Northern Rivers

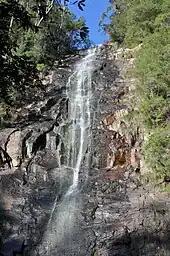
Protestors Falls in Nightcap National Park, 2013

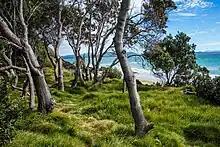
Coastal vegetation at Byron Bay, 2016

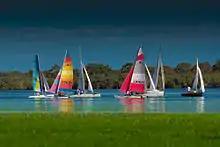
Boats on the Richmond River at Ballina

The region as a whole includes a significant component of New South Wales' state forests and national parks, and tourism is important in the north of the region in particular, especially in Tweed Heads, which is effectively a southern extension of the Gold Coast, and Byron Bay, which has developed a reputation as both a centre for relaxation and "alternative" health practices such as yoga, and at certain times of the year, a convenient out-of-town recreation area for partygoers from the major urban centres of south-east Queensland. The village of Nimbin, in the Lismore area, also attracts tourists interested in its reputation for environmental and alternative living initiatives such as permaculture, sustainability, and self-sufficiency, as well as its often-cited counterculture which includes lobbying for the decriminalisation of recreational and medicinal cannabis, as evidenced by its annual MardiGrass celebration. Following some decades of population decline with the reduction of certain primary industry (in particular dairying), the area is now seeing a population increase, in part because of the availability of ex-dairy land for newer niche crops and hobby farms along with an influx of "sea change" and "tree change" families, as well as retirees attracted by the region's subtropical climate and unique combination of lifestyle attributes.